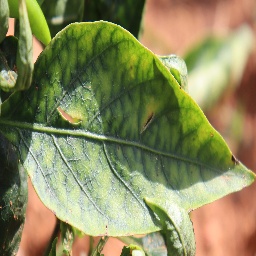
Label: nutritional